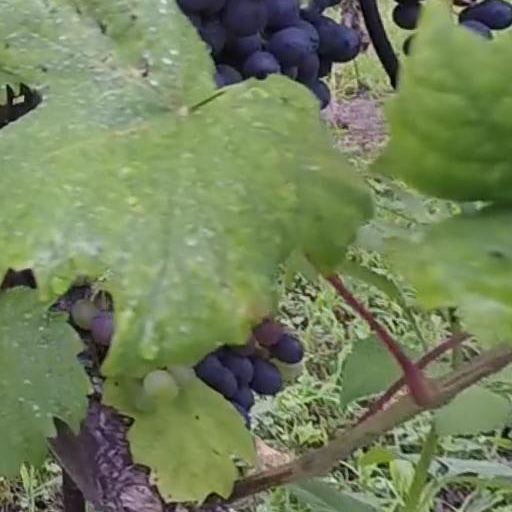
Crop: grape